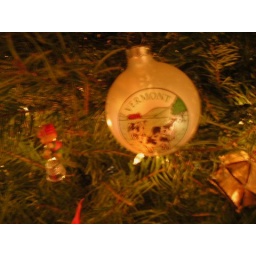
a x-mas tree with out a vermont cow ornament is not a tree worth having in my home.